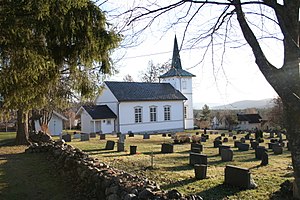
Konnerud
Konnerud gamle kirke med kirkegård
Konnerud er en bydel i den sydlige del af Drammen i Buskerud fylke. Bydelen har 9.455 indbyggere.